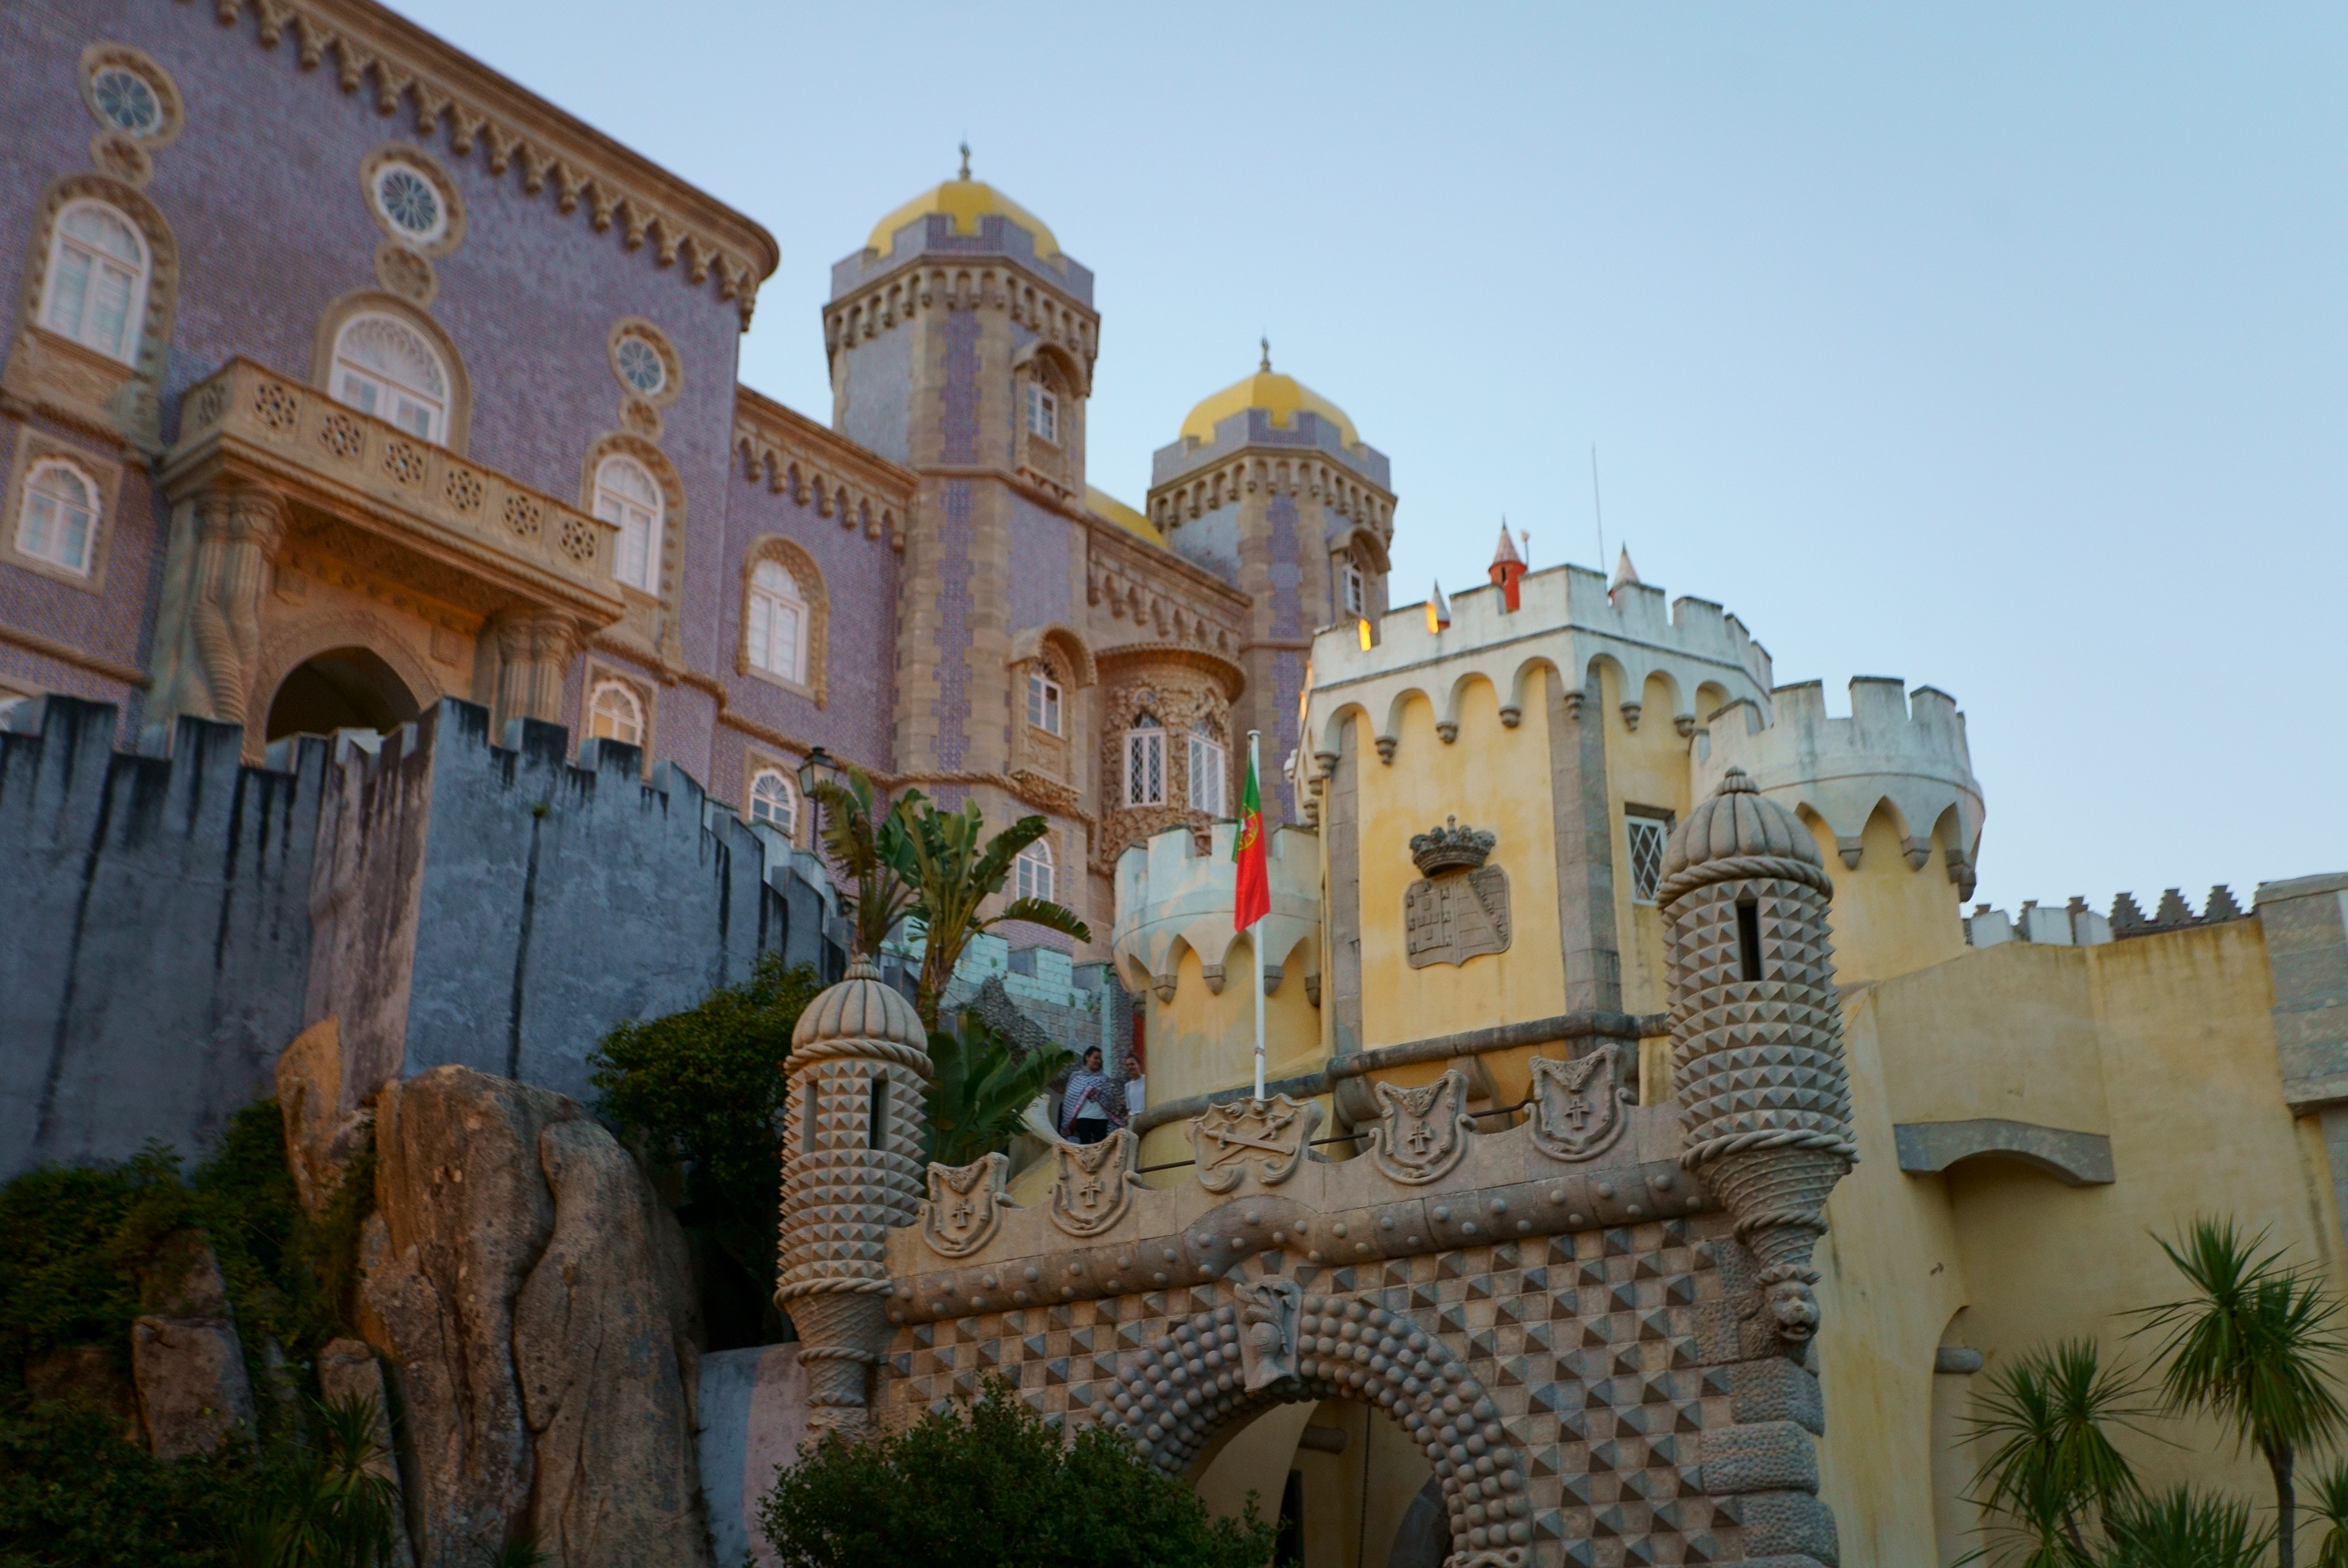
historic site, landmark, tourist attraction, palace, sky, building, medieval architecture, ancient history, castle, history, facade, tourism, fortification, chateau, hacienda, arch, byzantine architecture, city, monastery, estate